Artisanal mining

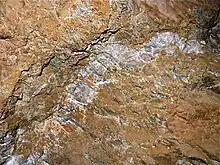
Gold-beading quartz vein in interior of an artisanal mine near Low's Creek, Mpumalanga Province, South Africa, showing chisel marks from hand-driven chisels in working the mine.

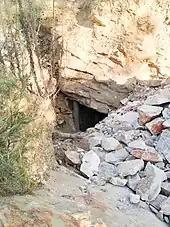
This is an adit (horizontal or sloping mine entrance) in the Johannesburg municipality, near the suburb of Roodepoort. It is part of a chain of similar adits along a surface outcrop of the Roodepoort gold reef of the Witwatersrand, South Africa.

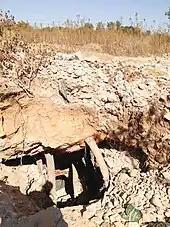
This is an adit (horizontal or sloping mine entrance) in the Johannesburg municipality, near the suburb of Roodepoort. It is part of a chain of similar adits along a surface outcrop of the Roodepoort gold reef of the Witwatersrand, South Africa.

As the price of gold grew on international markets from the 1970s to the 1990s, formal large-scale mining in South Africa shed jobs, while labour unrest and strikes led to increasing layoffs of mine workers on the large mines, leading to the closure or consolidation of South Africa's large-scale mining firms. South African mines were largely abandoned by mining companies, who initially refused to invest the capital in mine closures or tailings cleanup. As a result, gold deposits in particular began to be exploited by artisanal miners known as (isiZulu, lit. 'try-try', meaning 'try and try again' or 'don't give up' due to the low success rate of these miners).